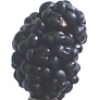
Label: Mulberry 1